Rapier (missile)

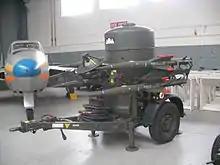
Rapier launcher in IWM Duxford

The first known use of a Rapier in combat was in December 1974 during the Second Iraqi–Kurdish War when it shot down an Ilyushin Il-76MD belonging to the Iraqi Air Force. The missile belonged to the Iranian army, but it was stationed inside Iraq to protect the Kurdish military headquarters. It was fired by a British crew, which seems to have been under contract to either the Iranian government or possibly the missile's manufacturer, BAC.